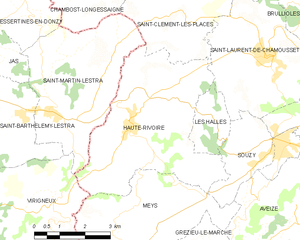
Carte des communes françaises